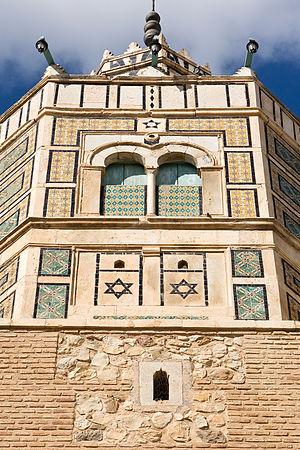
Grande mosquée, Testour This is a photo of the protected monument identified by the ID 31-105 in Tunisia.
La Grande Mosquée de Testour est une mosquée tunisienne située à Testour, au Nord-Ouest du pays.